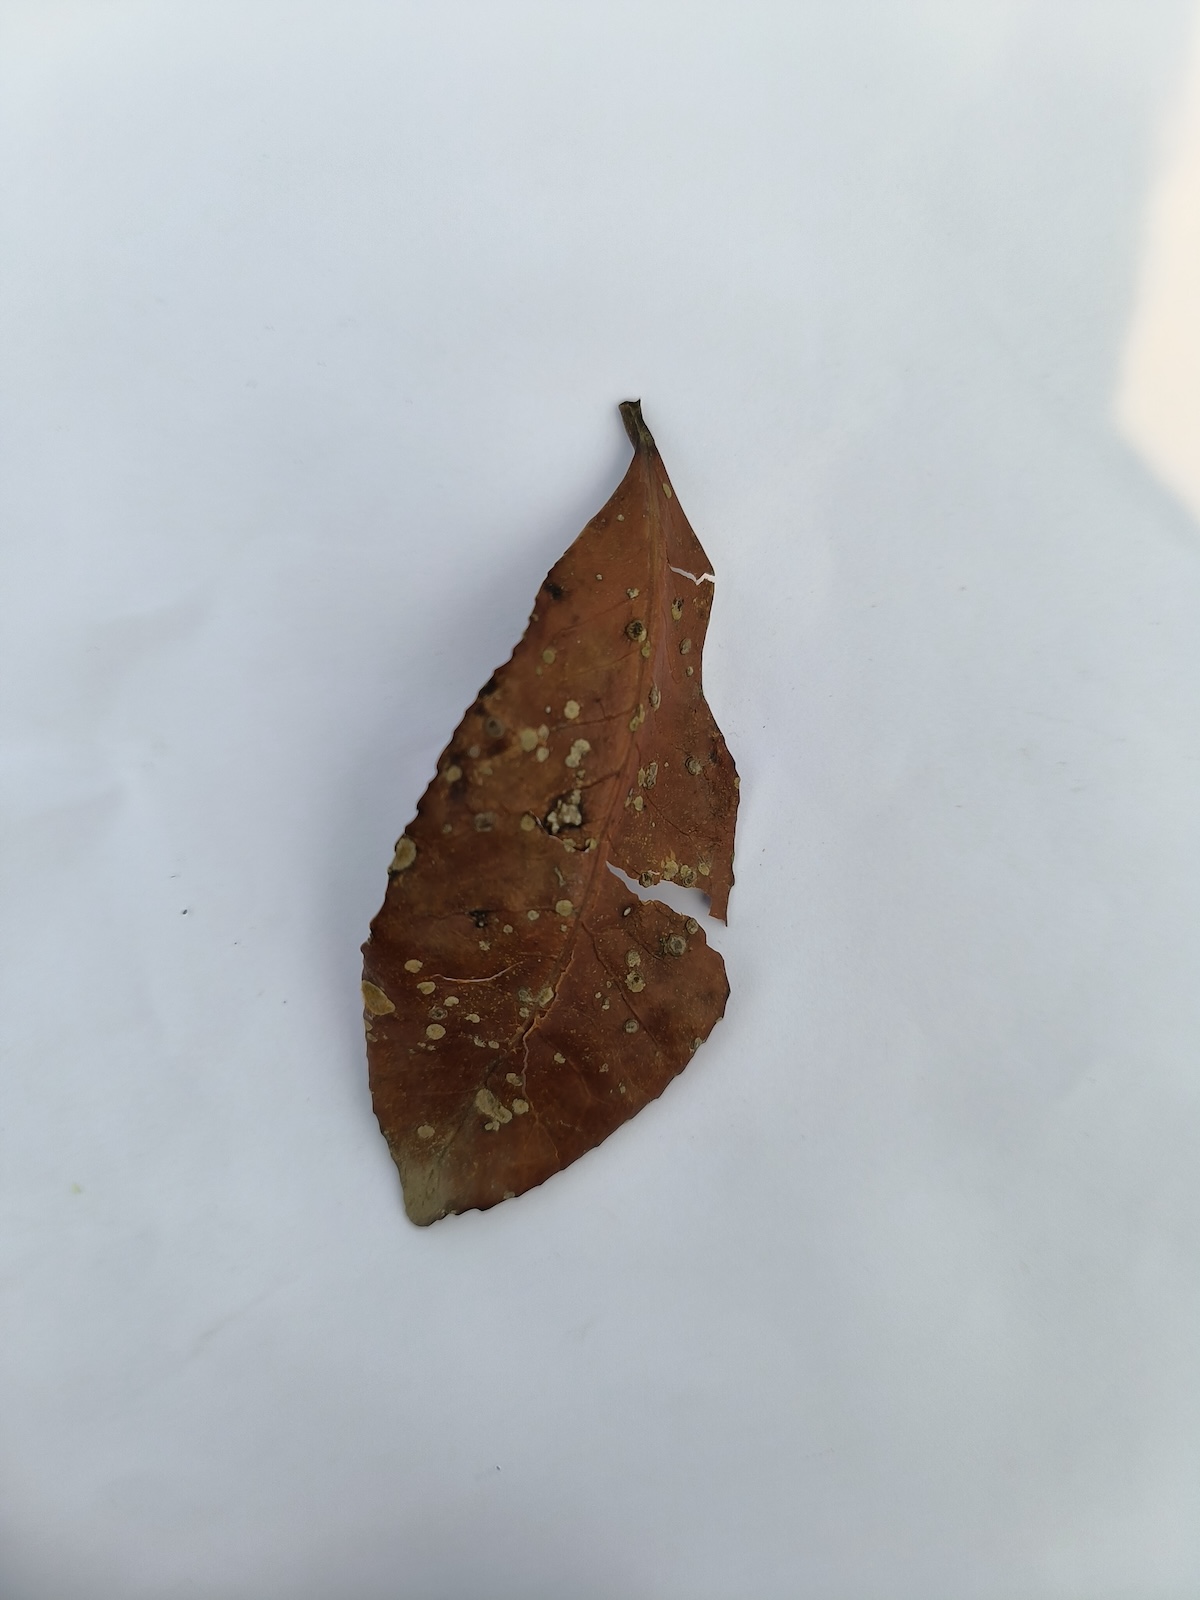
Label: Red spider